CeCe Winans

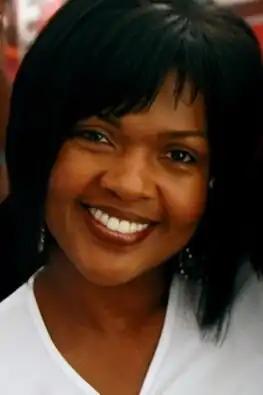
Winans in concert at Lagos, Nigeria, December 2009

Priscilla Marie Love, known professionally by her stage name as CeCe Winans, (born October 8, 1964) is an American gospel singer who has received 17 Grammy Awards, the most for any female gospel singer; 33 GMA Dove Awards, 19 Stellar Awards, 7 NAACP Image Awards, 3 "Billboard" Music Awards, and many other awards and honors including being one of the inaugural inductees into the Black Music & Entertainment Walk of Fame in Atlanta. She is the best-selling and most awarded female gospel singer of all time, and has a star on the Hollywood Walk of Fame and on the Music City Walk of Fame in downtown Nashville.